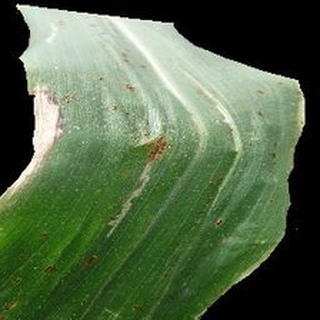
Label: corn_common_rust